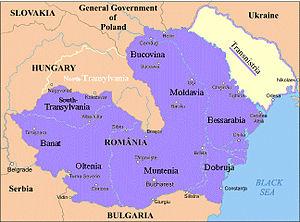
Roumanie, juin 1941-mars 1944
La Roumanie a participé à la Seconde Guerre mondiale du 22 juin 1941 au 9 mai 1945 : jusqu'au 22 août 1944 le régime Antonescu combat aux côtés de l'Axe tandis que deux divisions, quelques unités de la flotte et aviateurs, combattent du côté Allié ; à partir du 23 août 1944 le pays entier passe du côté des Alliés.
L’histoire de la Roumanie, en tant qu'État moderne, ne commence réellement qu'avec la création des Principautés unies de Moldavie et de Valachie en 1859. Cependant, l'histoire des pays où évoluent les roumanophones remonte à l'Antiquité et comprend des territoires plus vastes que la Roumanie actuelle.
Le royaume de Roumanie était une monarchie parlementaire, régime politique de la Roumanie de 1881 à 1947. En tant que principauté vassale de l'Empire ottoman, cette monarchie est issue de l'union des deux « principautés danubiennes », la Valachie et la Moldavie. Son indépendance est reconnue en 1878 : trois ans plus tard la principauté est érigée en royaume. Celui-ci subit deux dictatures qui abolissent le régime parlementaire, l'une « carliste » de février 1938 à octobre 1940, l'autre de type fasciste d'octobre 1940 à août 1944. La monarchie disparaît deux ans et demi après l'entrée du pays dans la sphère d'influence de l'Union soviétique et la mise en place de la dictature communiste, pour laisser place à la République populaire roumaine.
Transnistrie est le nom roumain de la région à cheval sur la Moldavie et l'Ukraine située entre les fleuves Dniestr et Boug méridional, habitée par des populations roumanophones, ukrainiennes et russes. Elle est appelée ainsi par les Roumains depuis le milieu du XXᵉ siècle, bien que les historiens roumains aient employé ce nom dès la fin du XIXᵉ siècle.
Ion Antonescu, né à Pitești le 15 juin 1882 et mort le 1ᵉʳ juin 1946 à Jilava, est un militaire et homme d'État roumain.
L’occupation soviétique de la Bessarabie et de la Bucovine du Nord fait référence à l'invasion puis à l'occupation par l'Armée rouge de 50,135 km² de territoire roumain les 28 juin-4 juillet 1940, et leur incorporation subséquente au sein de l’URSS.